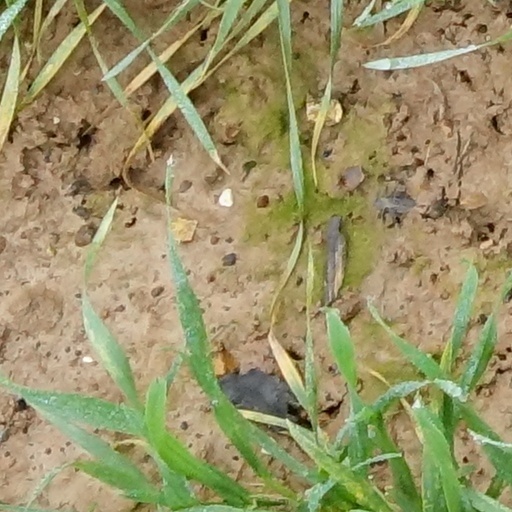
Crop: wheat